2018 Baseball Hall of Fame balloting

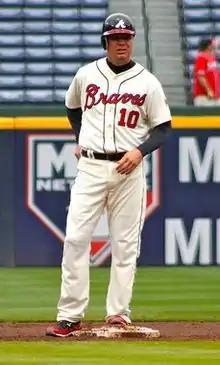
Chipper Jones

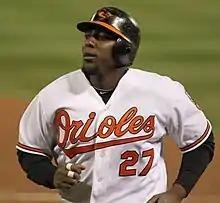
Vladimir Guerrero

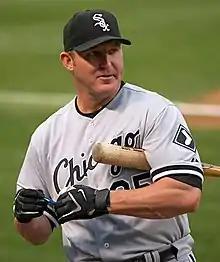
Jim Thome

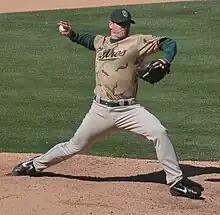
Trevor Hoffman

Players who were eligible for the first time in 2018 but were "not" on the ballot included Rod Barajas, Miguel Batista, Geoff Blum, Miguel Cairo, Aaron Cook, Francisco Cordero, Juan Cruz, Brian Fuentes, Bill Hall, Willie Harris, Nick Johnson, Adam Kennedy, Rodrigo López, Mike MacDougal, Guillermo Mota, Will Ohman, Vicente Padilla, Carl Pavano, Scott Podsednik, Juan Rivera, J. C. Romero, Brian Schneider, Ben Sheets, Jeff Suppan, Kip Wells, Dan Wheeler and Jack Wilson.